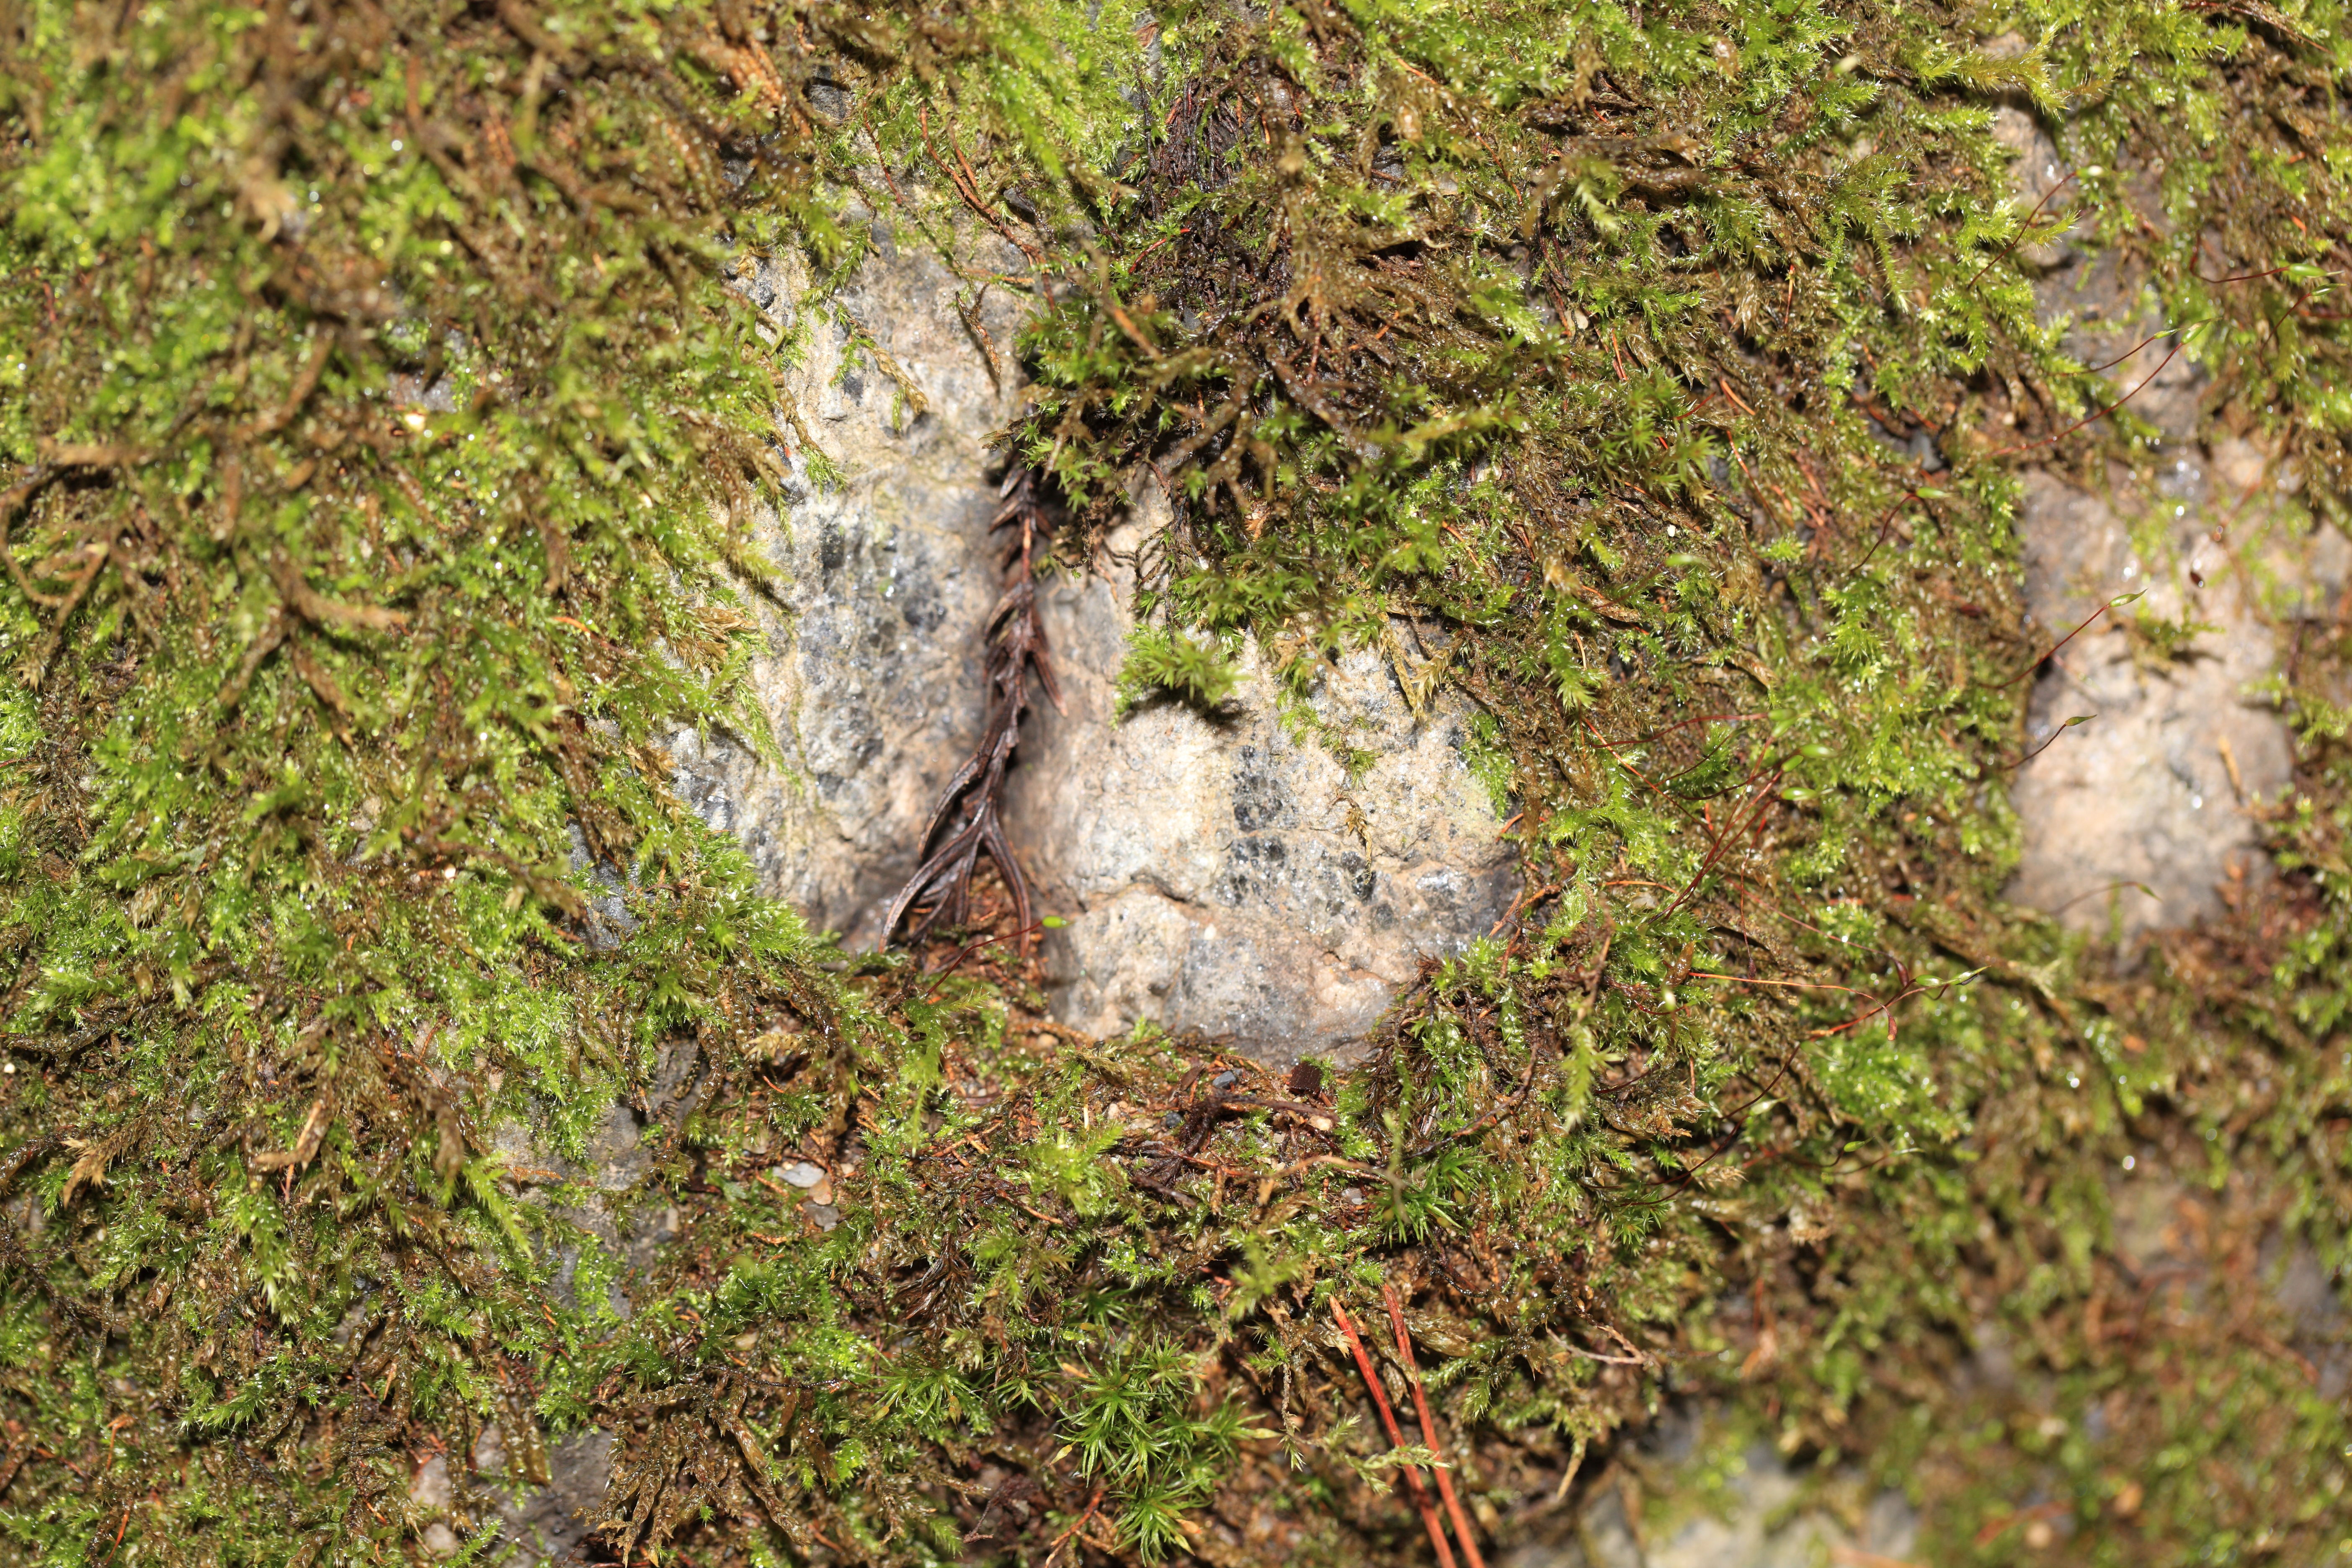
tree, forest, plant, leaf, moss, wildlife, green, high, flora, fauna, cool image, tochigi, 5d, hires, woodland, habitat, i, markii, hi, res, resolution, kanuma, natural environment